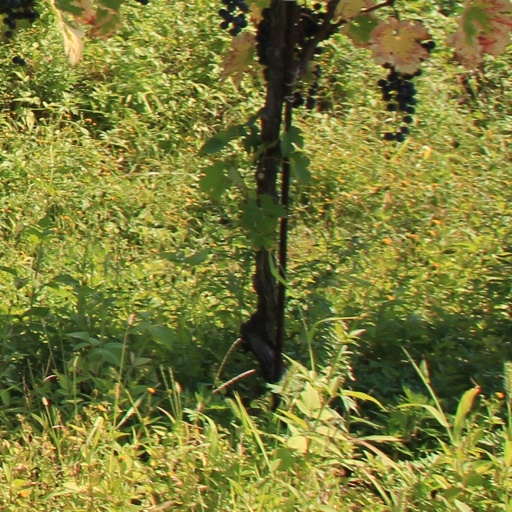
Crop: grape